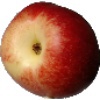
Label: Nectarine 1